Jonah

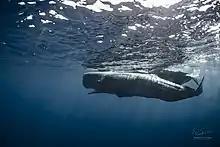
Photograph of a sperm whale, the largest toothed predator and one of the largest extant species of whales

The views expressed by Jonah in the Book of Jonah are a parody of views held by members of Jewish society at the time when it was written. The primary target of the satire may have been a faction whom Morton Smith calls "Separationists", who believed that God would destroy those who disobeyed him, that sinful cities would be obliterated, and that God's mercy did not extend to those outside the Abrahamic covenant. McKenzie and Graham remark that "Jonah is in some ways the most 'orthodox' of Israelite theologians – to make a theological point." Jonah's statements throughout the book are characterized by their militancy, but his name ironically means "dove", a bird which the ancient Israelites associated with peace.